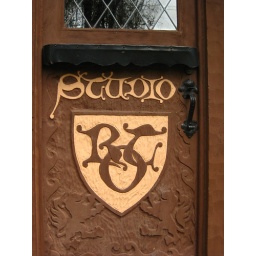
March 29, 2010. I found this on a side door of a home in Larkspur, California